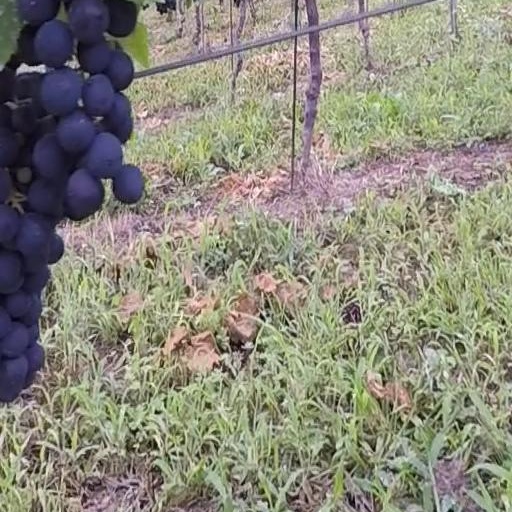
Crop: grape